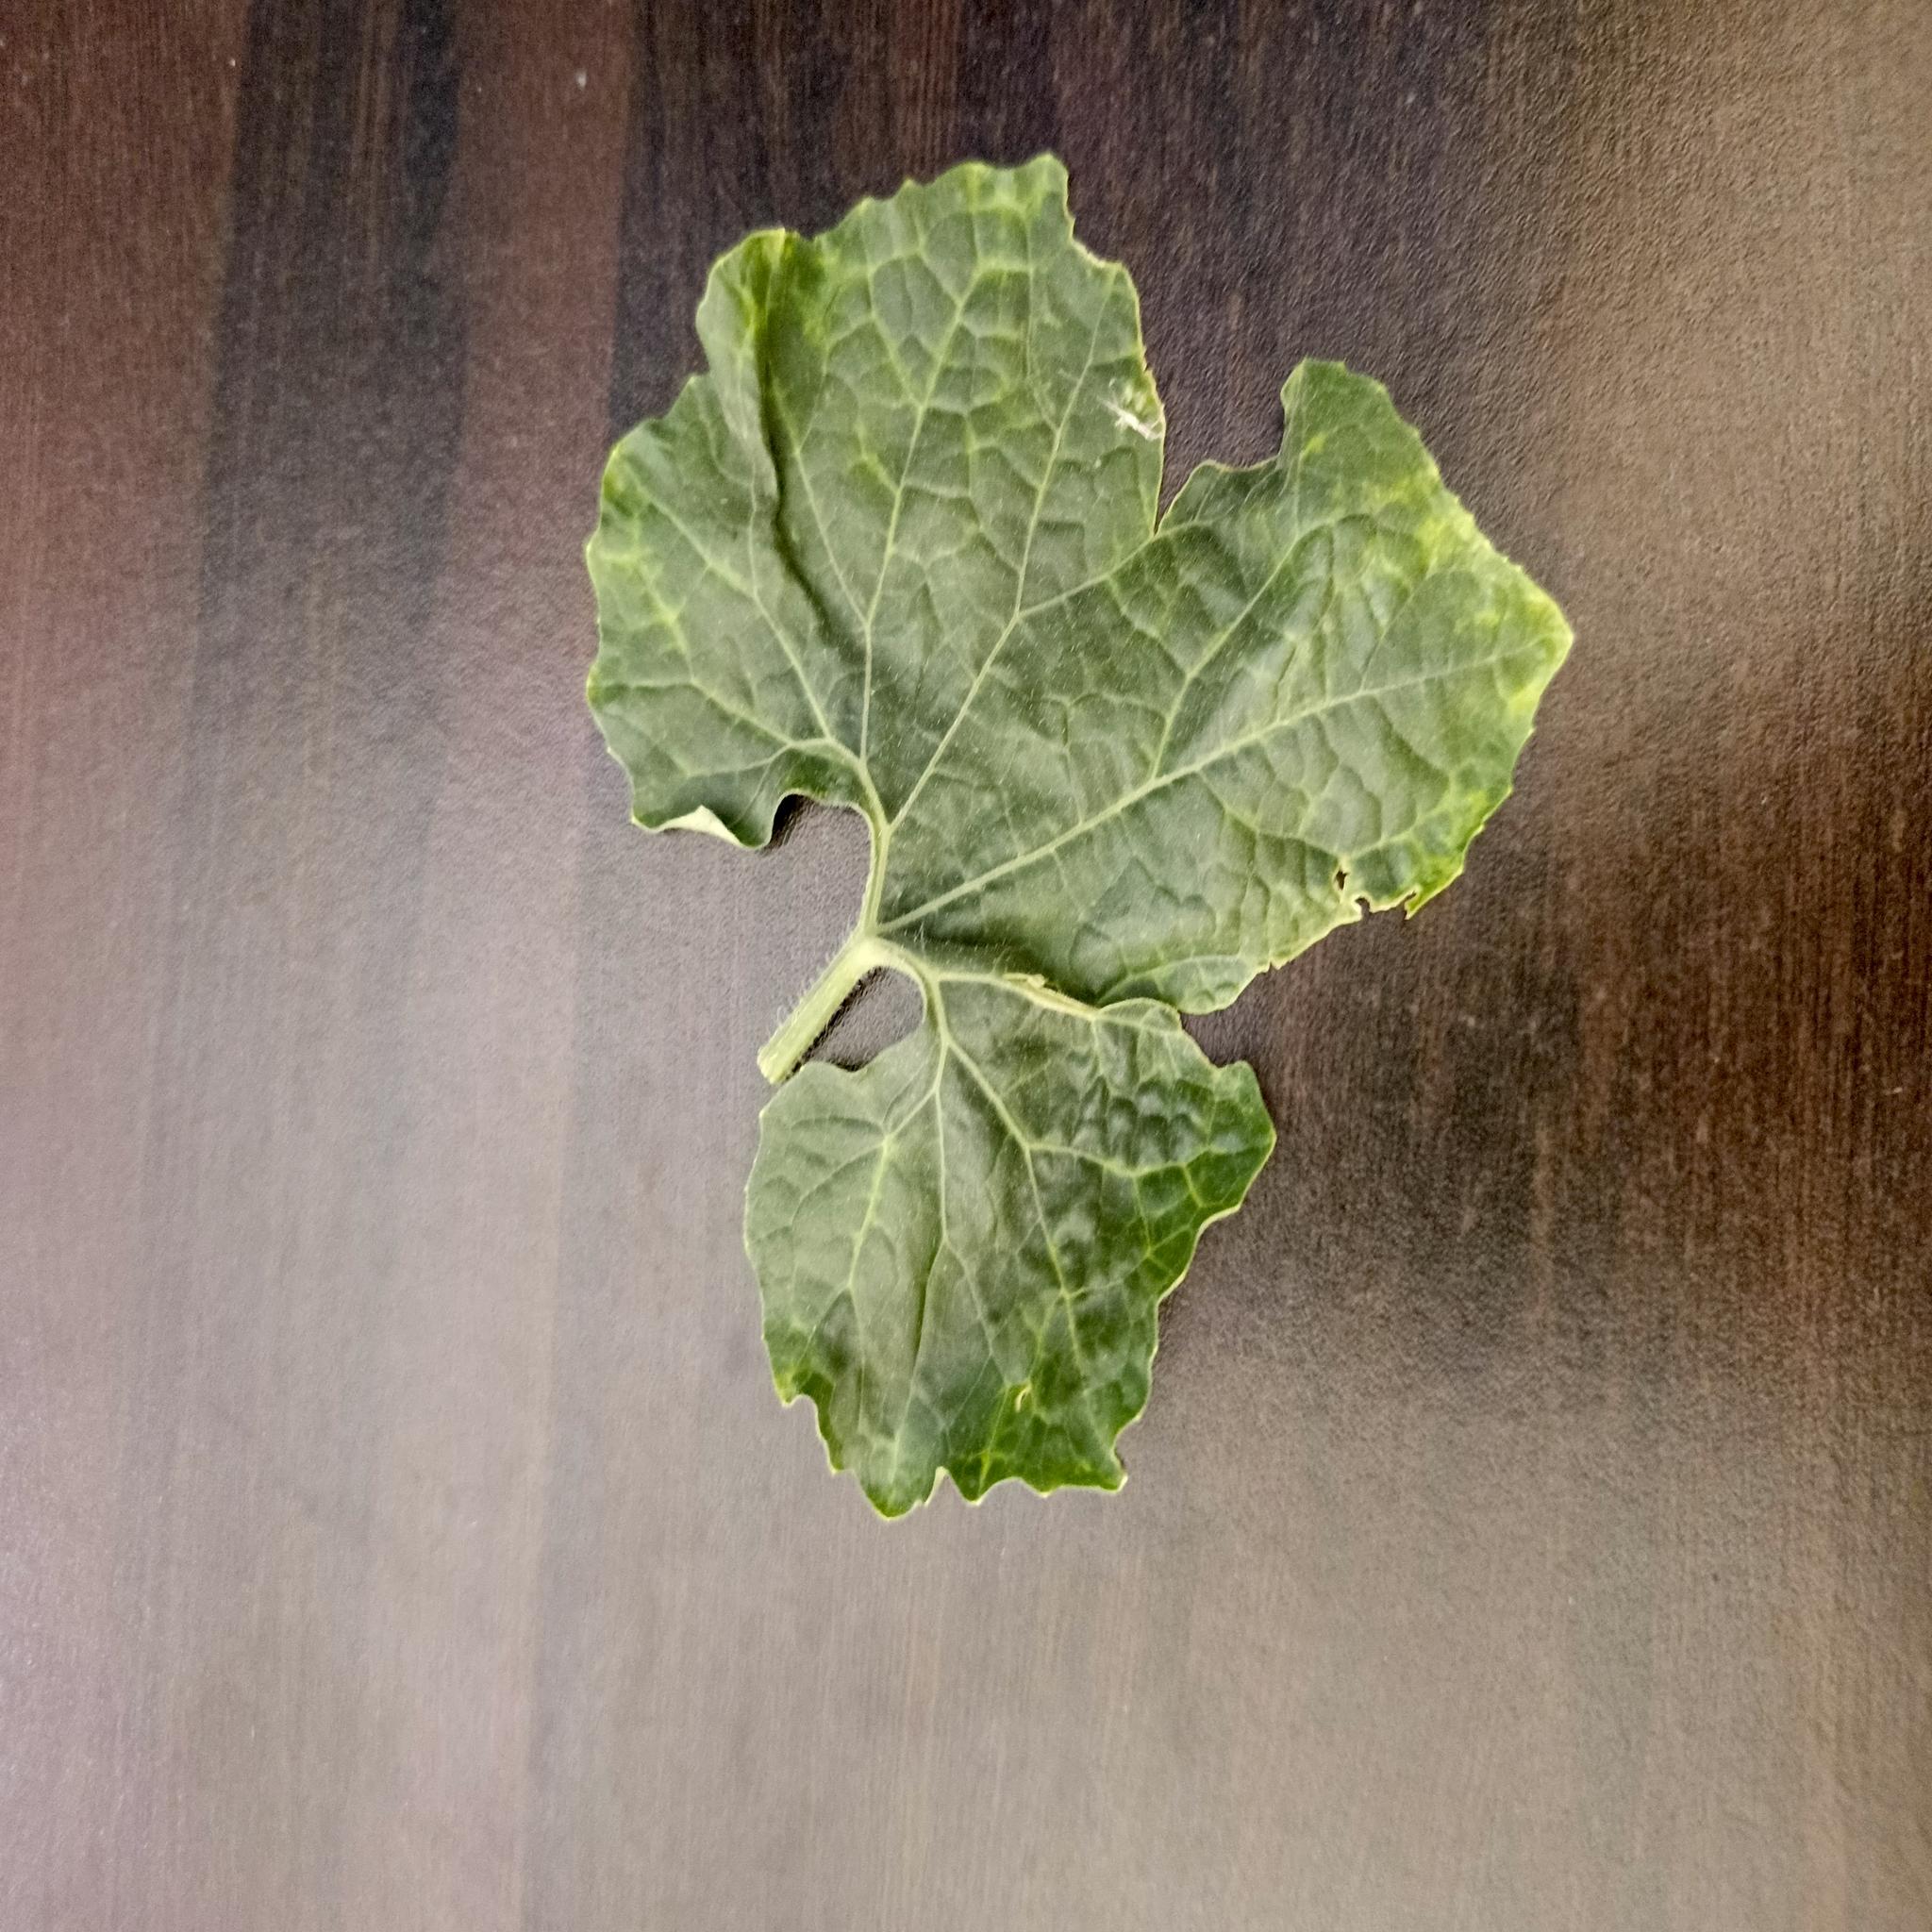
Label: Leaf curl